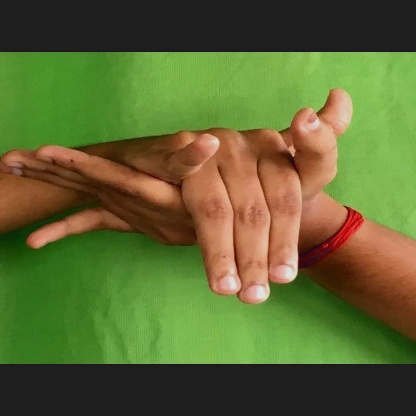
Mudra: Kurma